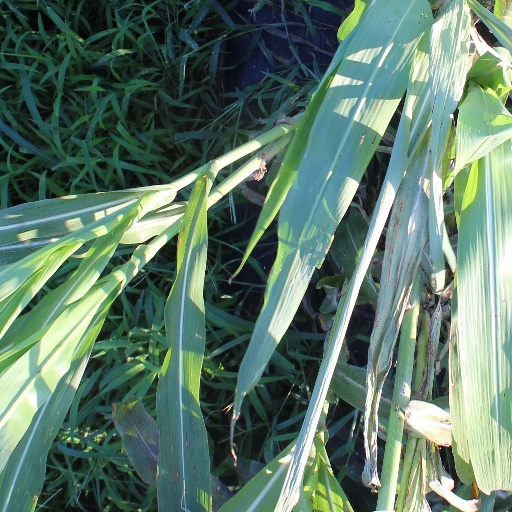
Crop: sorghum